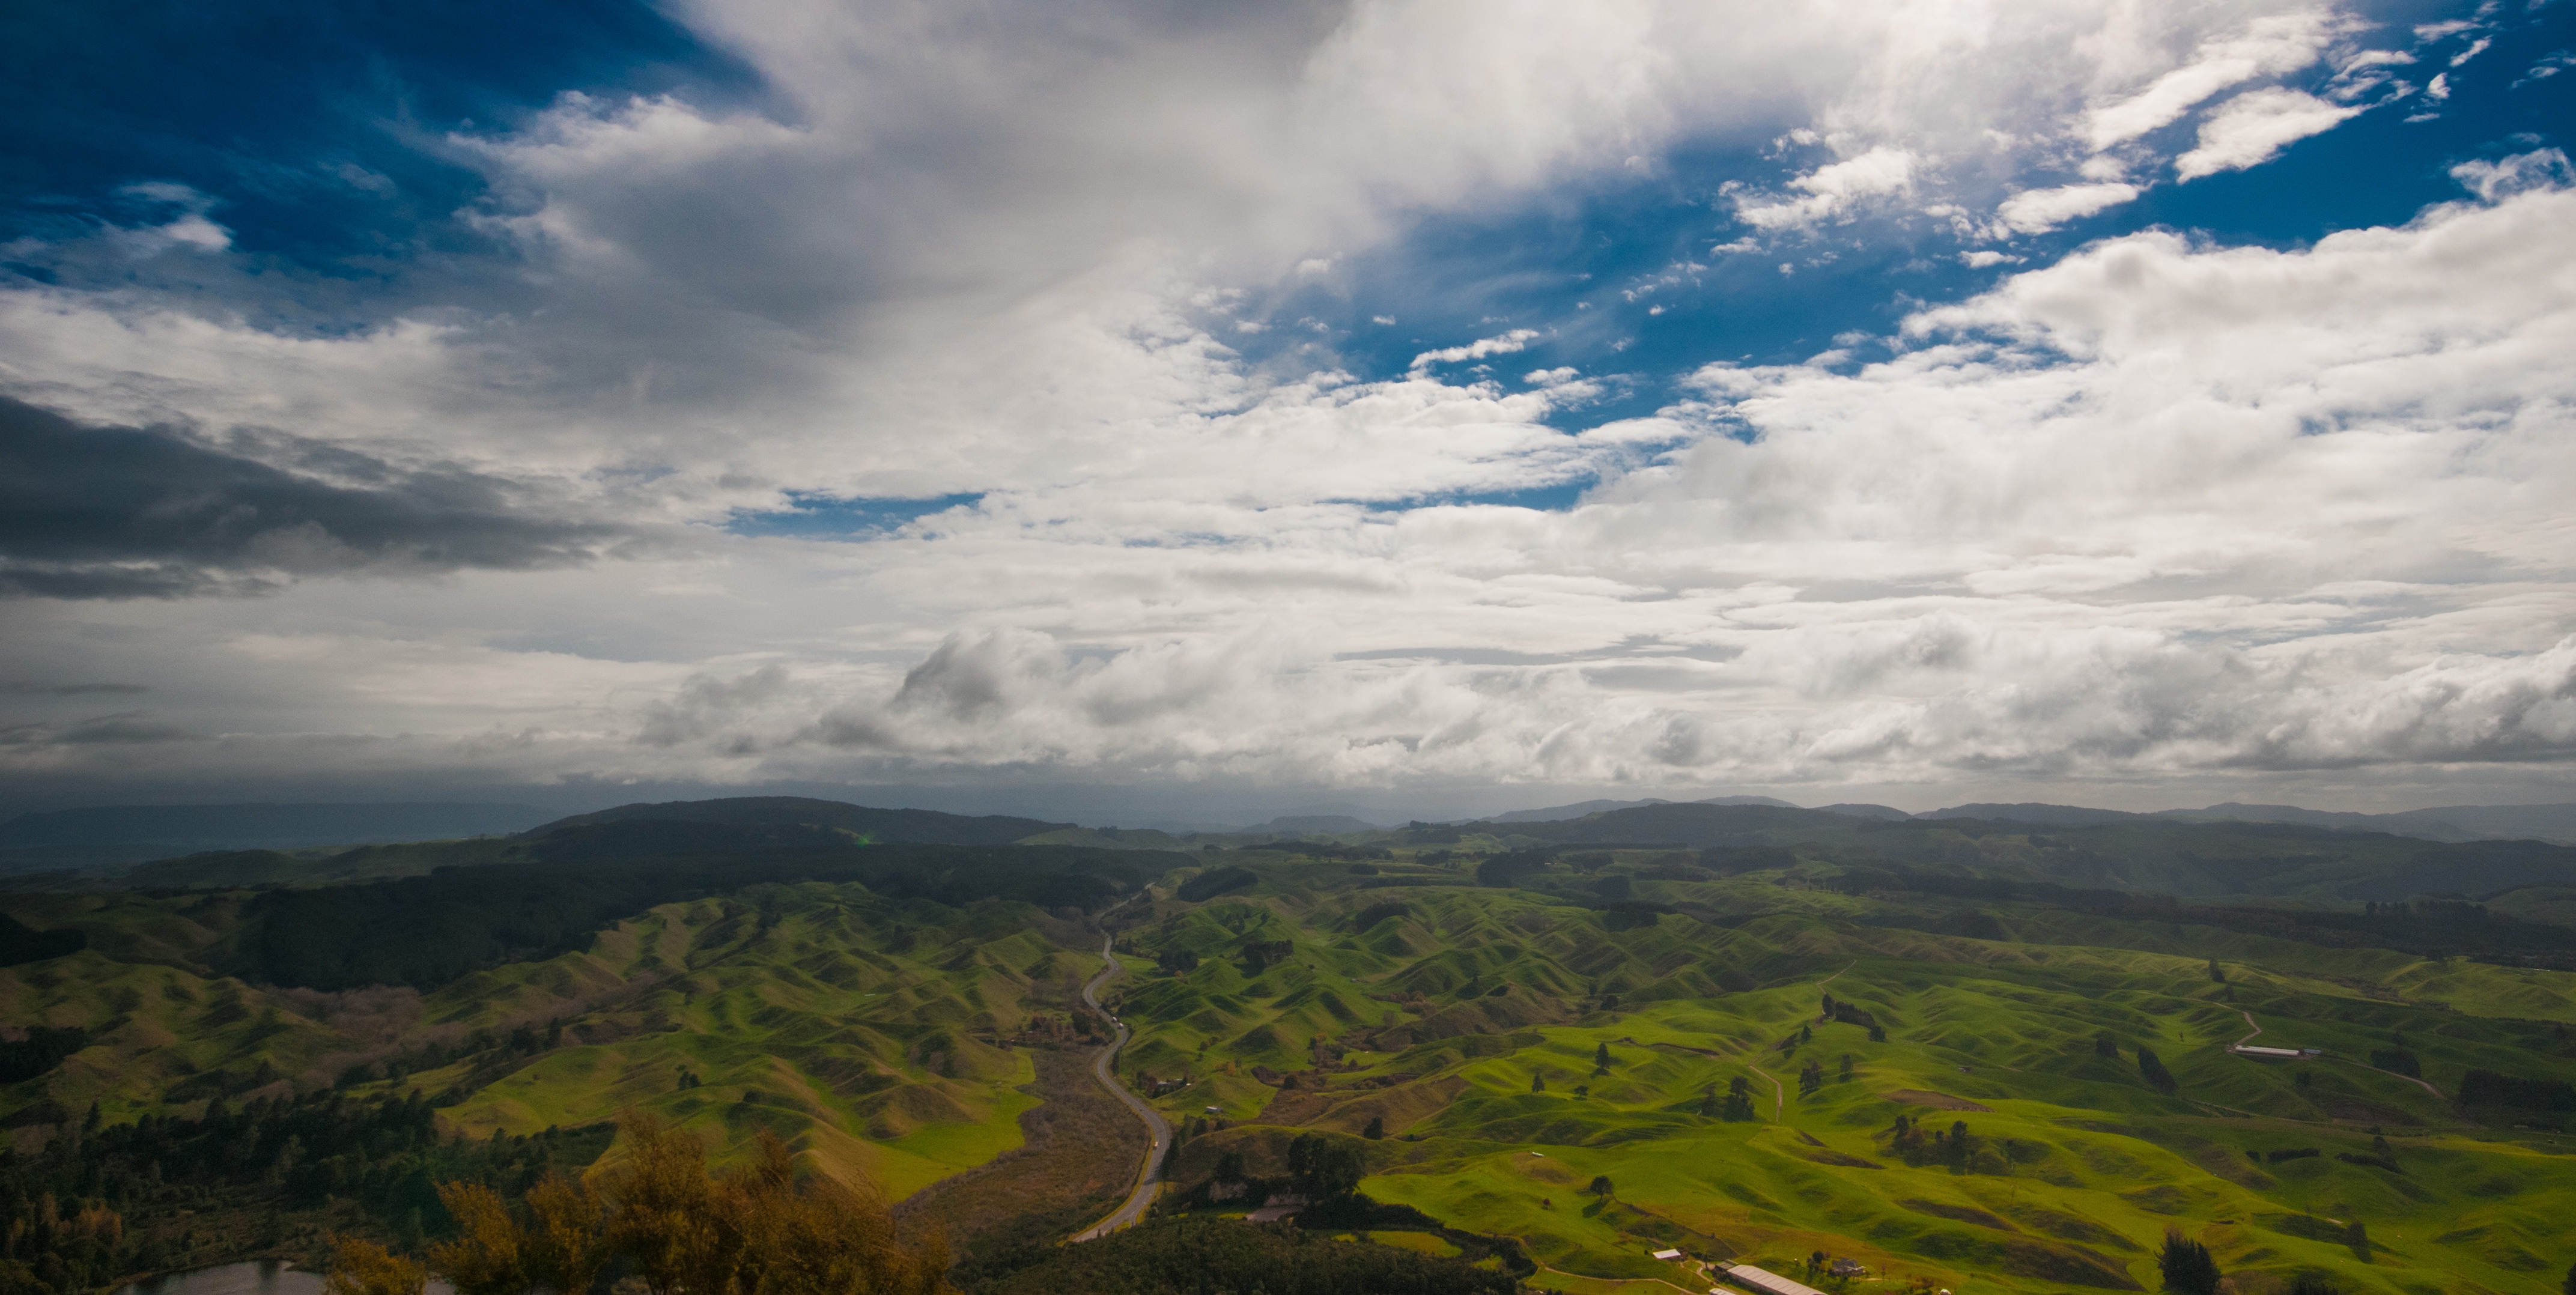
landscape, nature, horizon, mountain, cloud, sky, field, meadow, sunlight, morning, hill, valley, mountain range, plain, grassland, plateau, rural area, meteorological phenomenon, atmospheric phenomenon, atmosphere of earth, mountainous landforms